SummerSlam (1995)

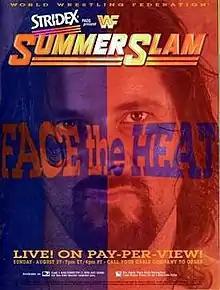
Promotional poster featuring Diesel

The 1995 SummerSlam was the eighth annual SummerSlam professional wrestling pay-per-view (PPV) event produced by the World Wrestling Federation (WWF, now WWE). It took place on August 27, 1995, at the Pittsburgh Civic Arena in Pittsburgh, Pennsylvania. A total of nine matches were contested at the event.